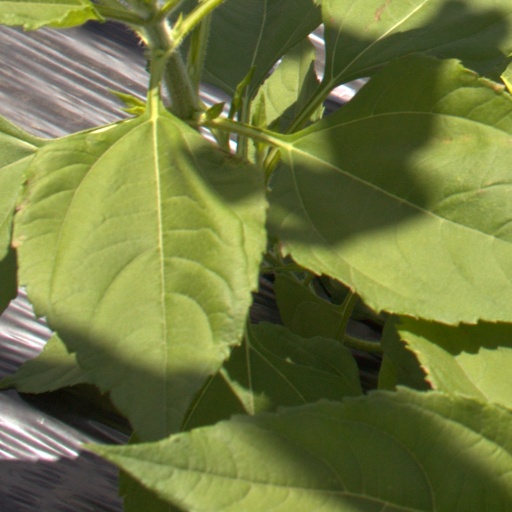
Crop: Jerusalem artichoke